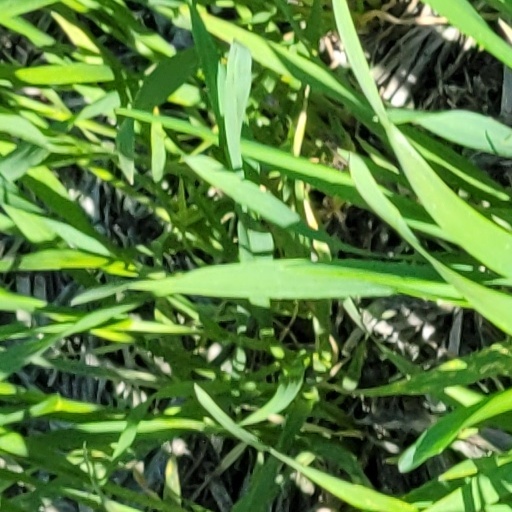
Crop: wheat